The Snowden Files

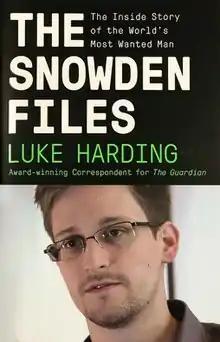
First edition

The Snowden Files: The Inside Story of the World's Most Wanted Man is a 2014 book by Luke Harding, published by Vintage Books.